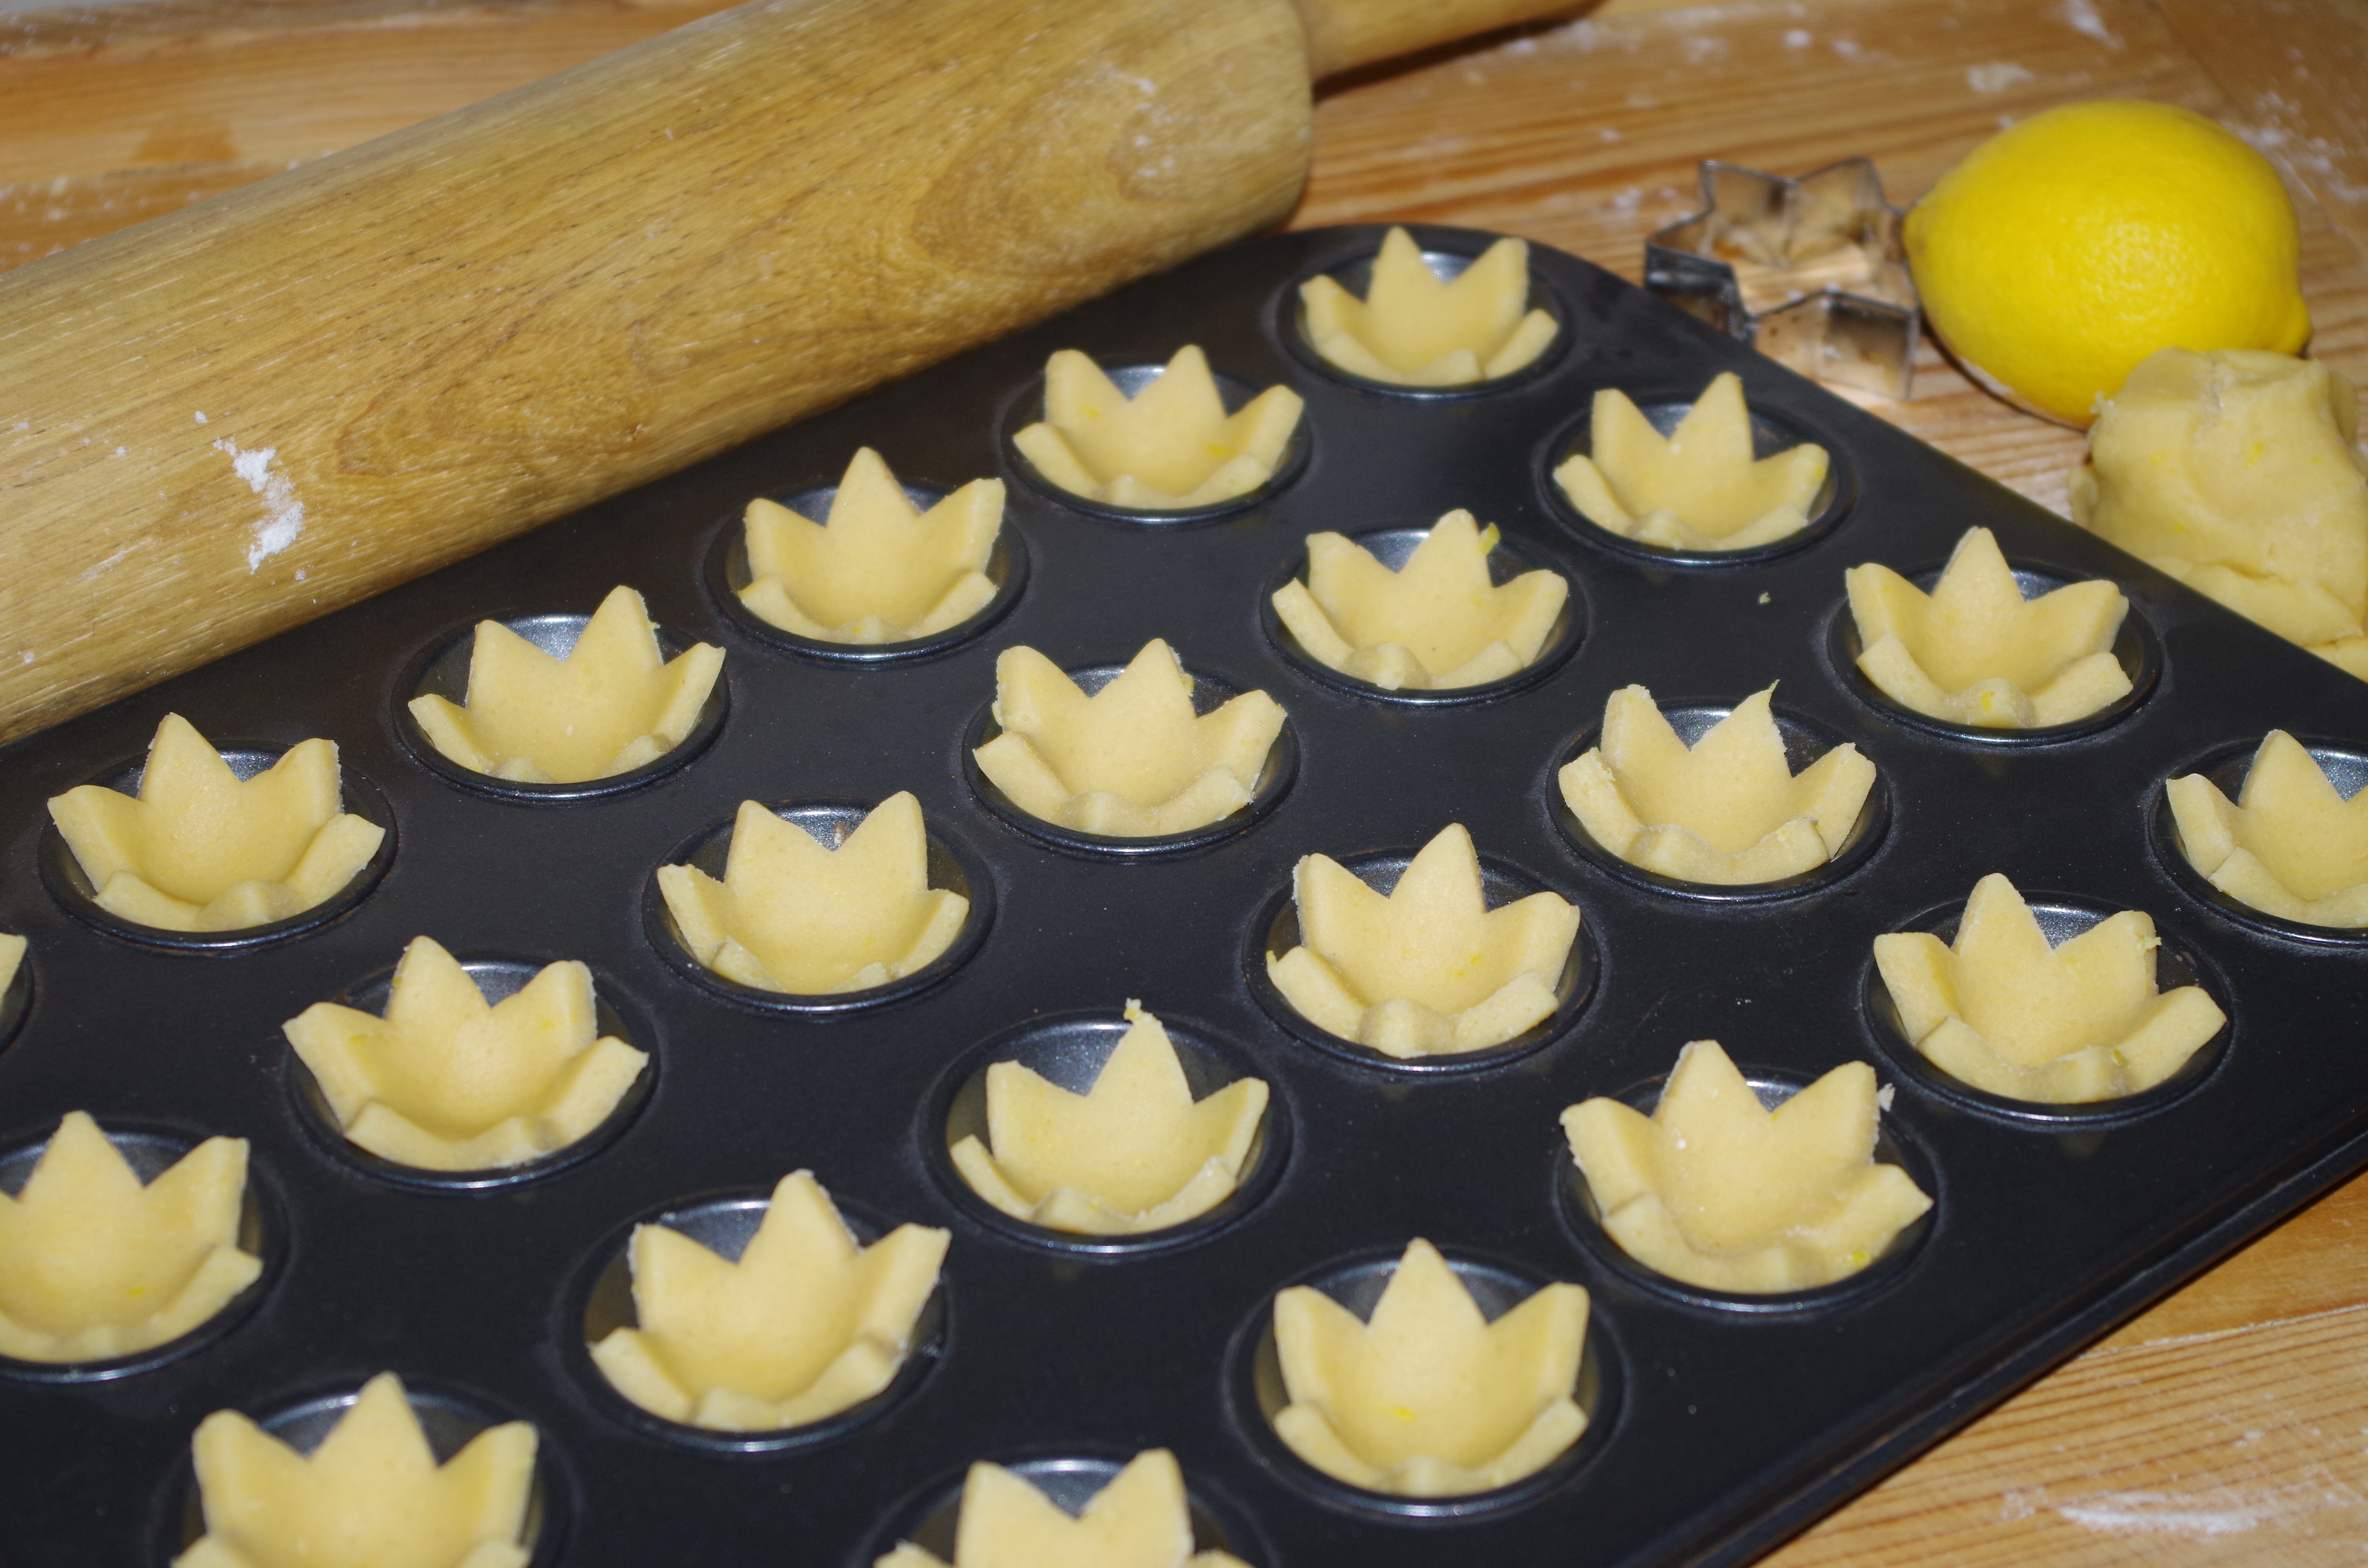
sweet, dish, food, produce, cupcake, baking, christmas, dessert, cuisine, cake, dough, sheet, icing, baked goods, cakes, buttercream